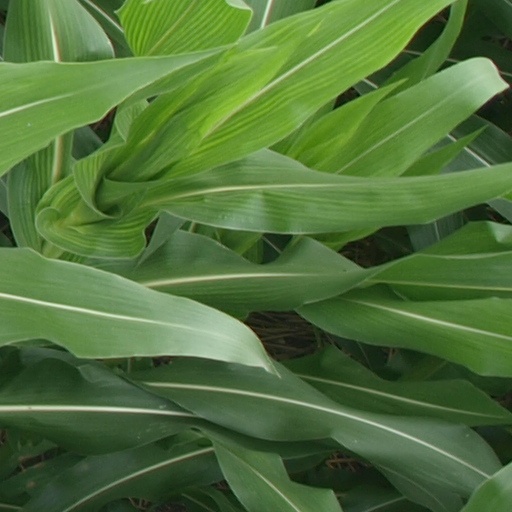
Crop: maize; corn